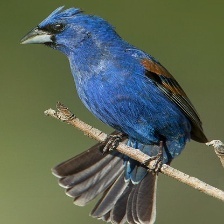
Species: BLUE GROSBEAK
Scientific name: PASSERINA CAERULEA